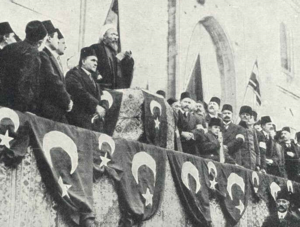
Le 1er novembre 1914, pendant la Première Guerre mondiale, les autorités turques (Empire ottoman) déclarent officiellement la guerre à la Triple-Entente (France, Royaume-Uni et Russie). (La date de déclaration provient de Pierre Miquel, La Grande Guerre, Fayard, 1983, p.284.) Türkçe: Osmanlı İmparatorluğu Şeyhülislamı İtilaf Devletleri'ne karşı cihat ilan ediyor. Kasım, 1914.
Le drapeau de l'Empire ottoman se réfère à tous les drapeaux utilisés par les sultans régnants de la dynastie ottomane à travers le temps. En effet, divers drapeaux ont été utilisés au sein de l'Empire ottoman durant son existence, alors que le sultan utilisait pour sa part des emblèmes personnels à différentes occasions de son règne.
Cheikh al-Islam est un titre de haute autorité vis-à-vis des questions traitantes de l'Islam.
La Première Guerre mondiale, aussi appelée la Grande Guerre, est un conflit militaire impliquant dans un premier temps les puissances européennes et s'étendant ensuite à plusieurs continents, qui s'est déroulé de 1914 à 1918.